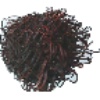
Label: rambutan